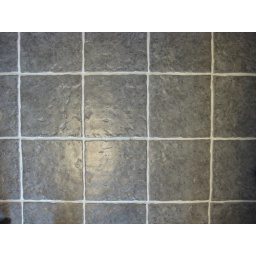
kitchen floor tilesinspired by Elise Blaha's &amp;quot;Get Crafty&amp;quot; workshop